Jean Lorimer

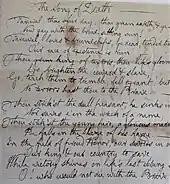
Burns's 'Song of Death'.

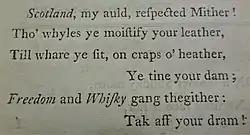
Earnest Cry and Prayer from the 1794 Edinburgh Edition

The Arcadian 'Chloris' of classical antiquity was the Greek 'Goddess of spring, flowers and new growth', dwelling in the Elysian Fields and her partner was 'Zephyrus', the Greek personification of the west wind. Flora was the Roman equivalent. Burns commented that "Chloris was the poetic name of the lovely goddess of my inspiration."